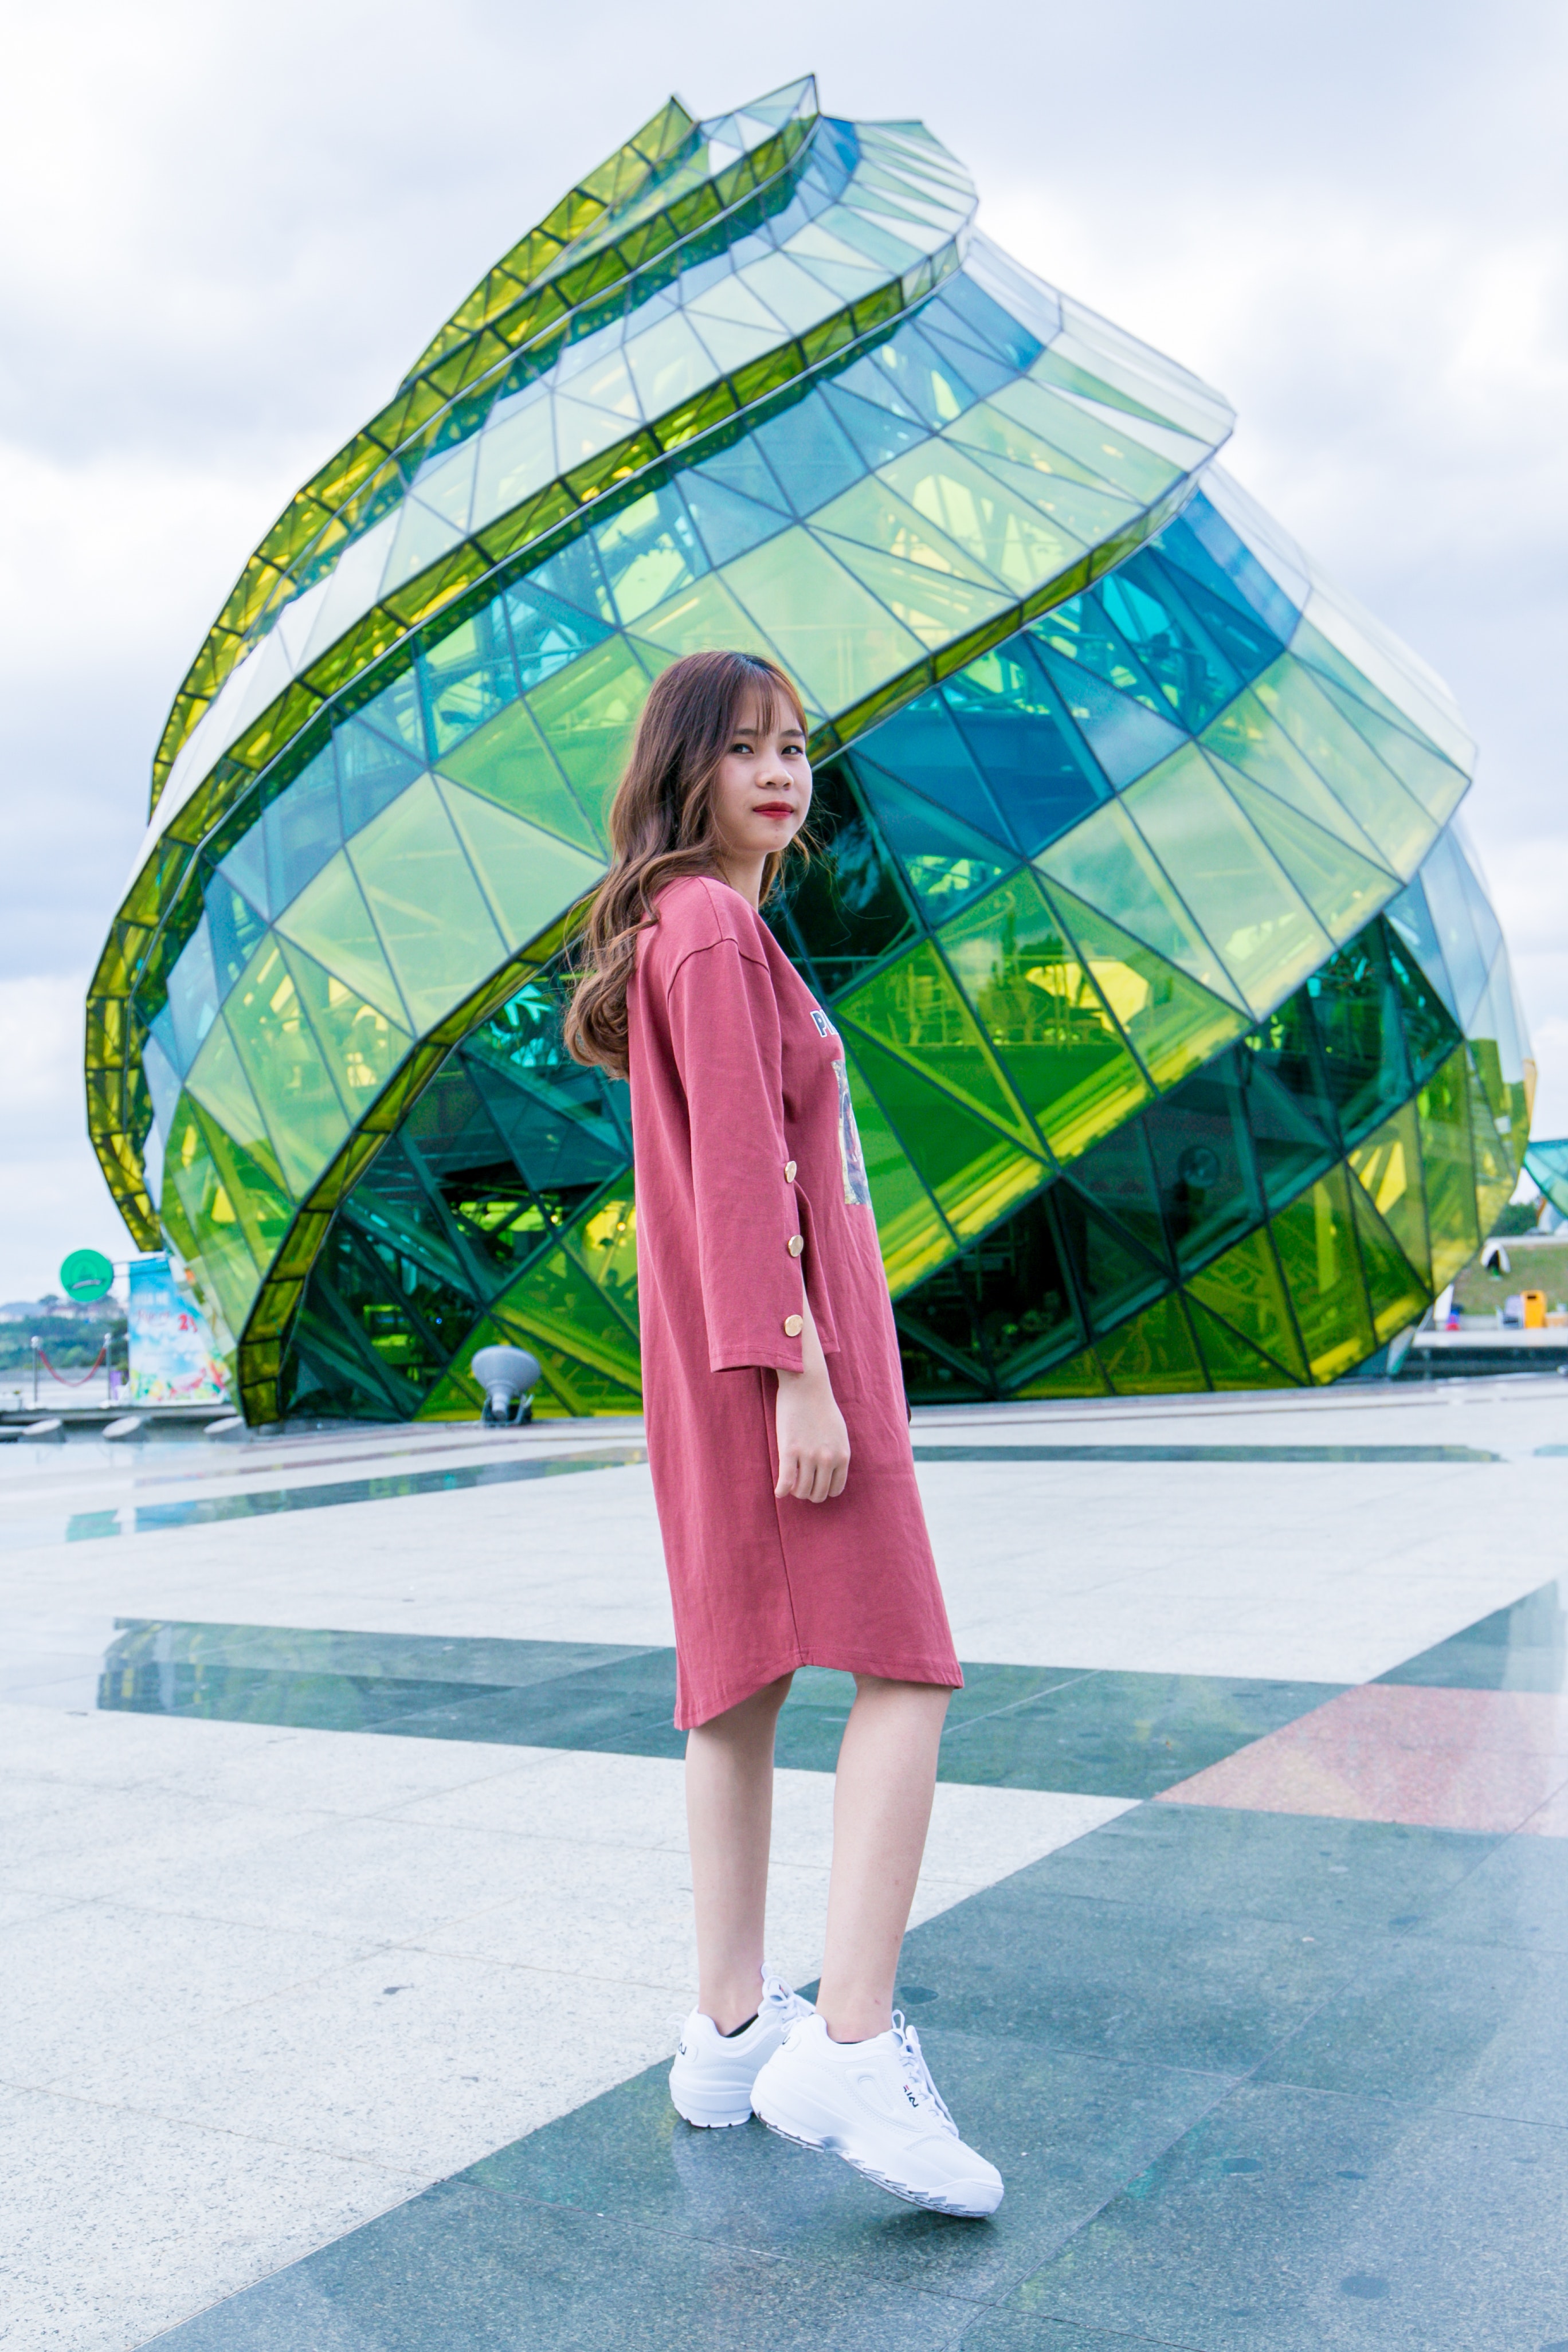
green, outerwear, fun, architecture, fashion, umbrella, leisure, pattern, vacation, photography, walking, recreation, fashion accessory, games